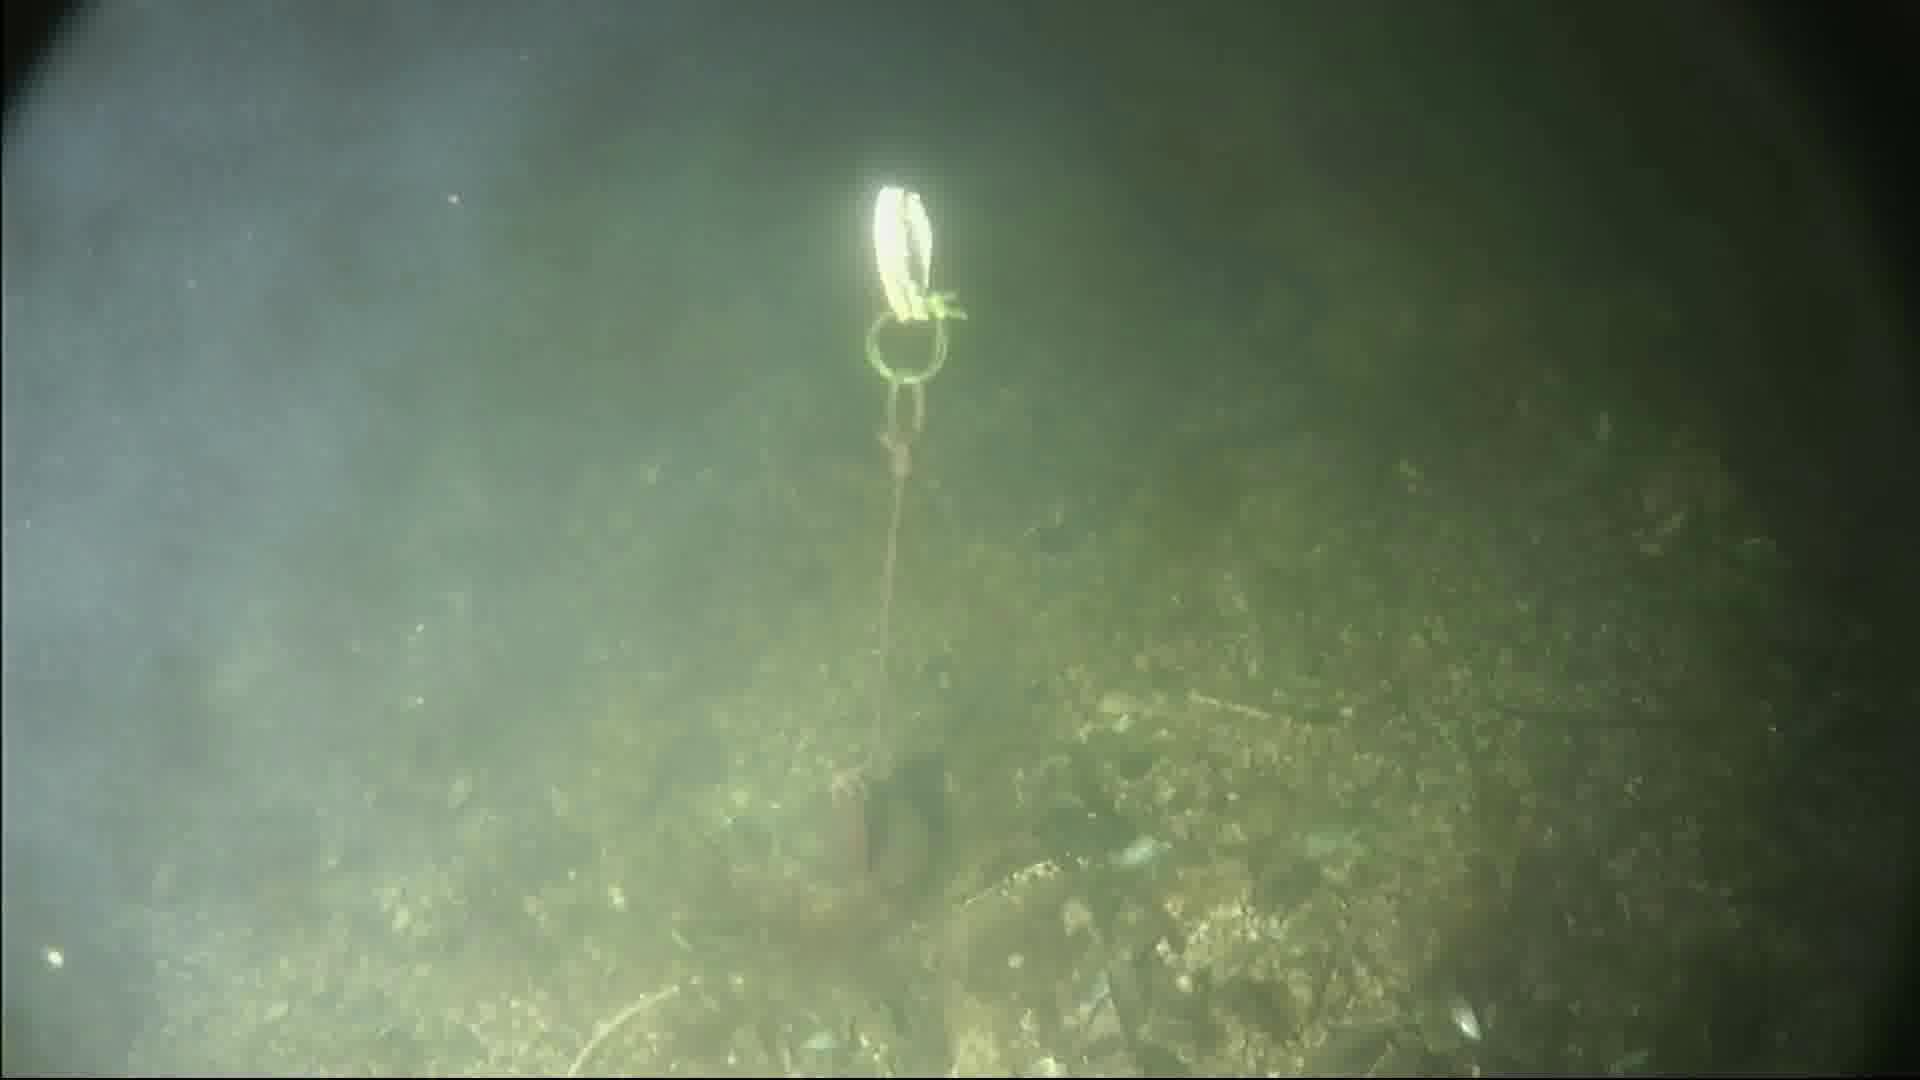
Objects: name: crab